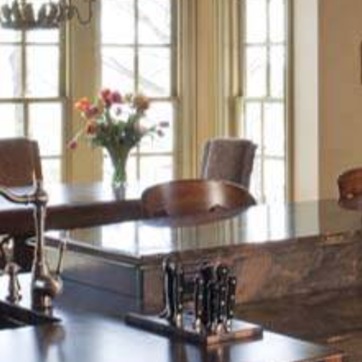
Material: wood